Herrscher des Himmels, erhöre das Lallen, BWV 248 III

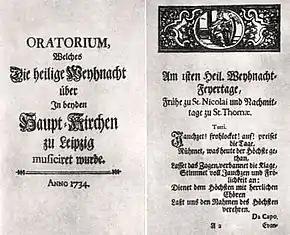
First two pages of the libretto of Bach's "Christmas Oratorio", as printed in 1734

Bach composed his "Christmas Oratorio" for the Christmas season from Christmas Day on 25 December 1734 to Epiphany on 6 January 1735. , , for the Third Day of Christmas in 1734, is the third of six cantatas (or parts) constituting this oratorio. Its first cantata, Part I of the oratorio, "Jauchzet, frohlocket! Auf, preiset die Tage", BWV 248 I, had been performed on the first feast day, and was focused on the birth of Jesus. The second cantata, Part II of the oratorio, "Und es waren Hirten in derselben Gegend", was performed the following day, focused on the annunciation to the shepherds.